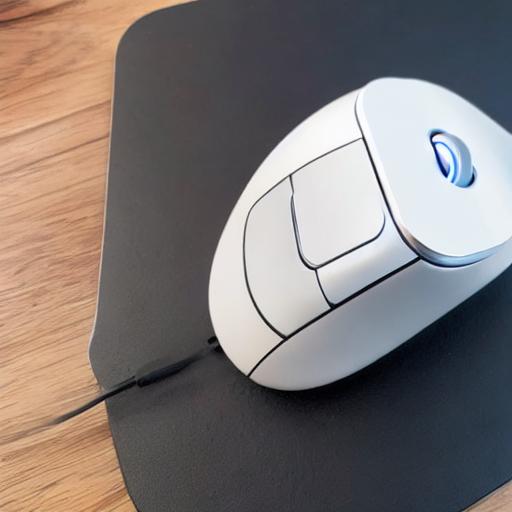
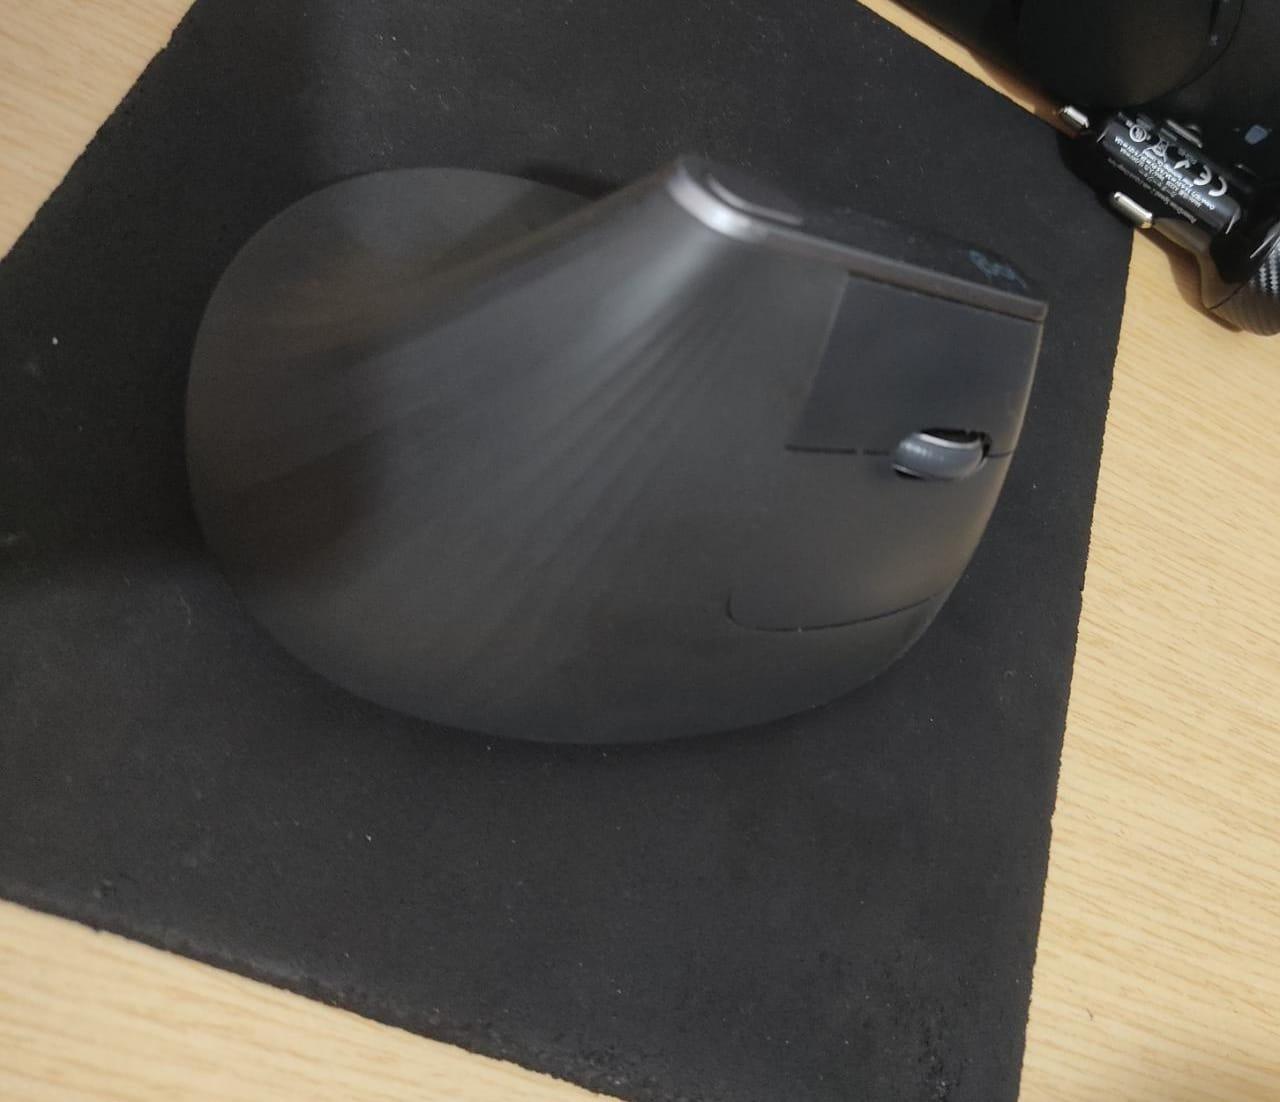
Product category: mouse
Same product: no